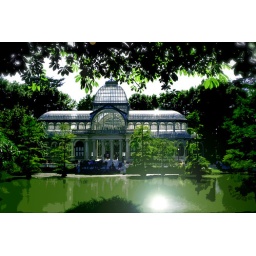
glass in green